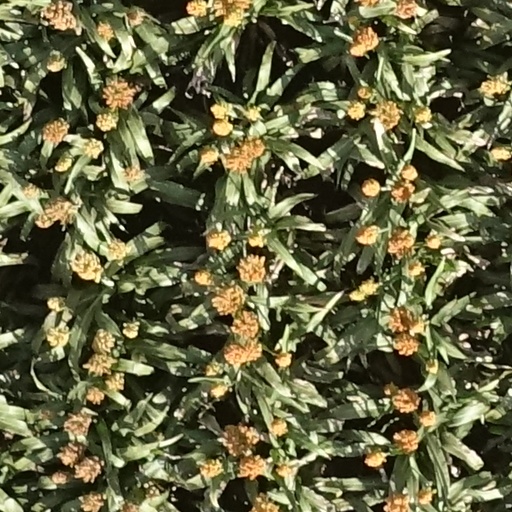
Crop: sorghum